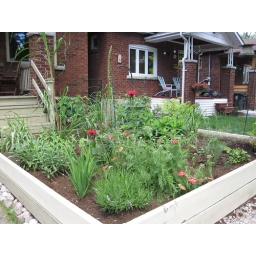
raised flower bed in front